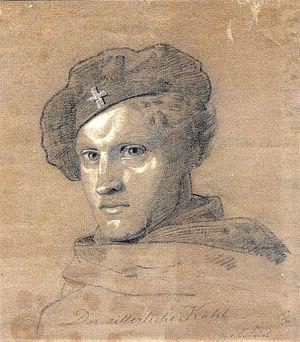
Les Noirs de Giessen sont un mouvement radical national et républicain à Giessen au début du XIXᵉ siècle, précédant une Burschenschaft. Le membre le plus connu est Karl Follen.